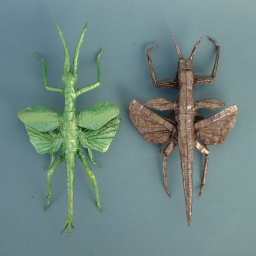
The green version is designed by Manuel Sirgo; the brown one by RJ Lang. Folded by me.